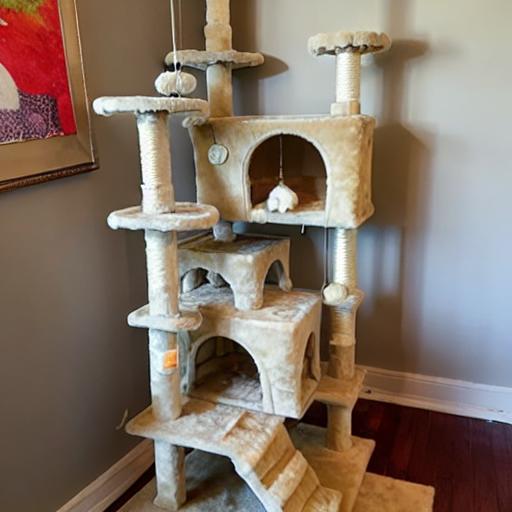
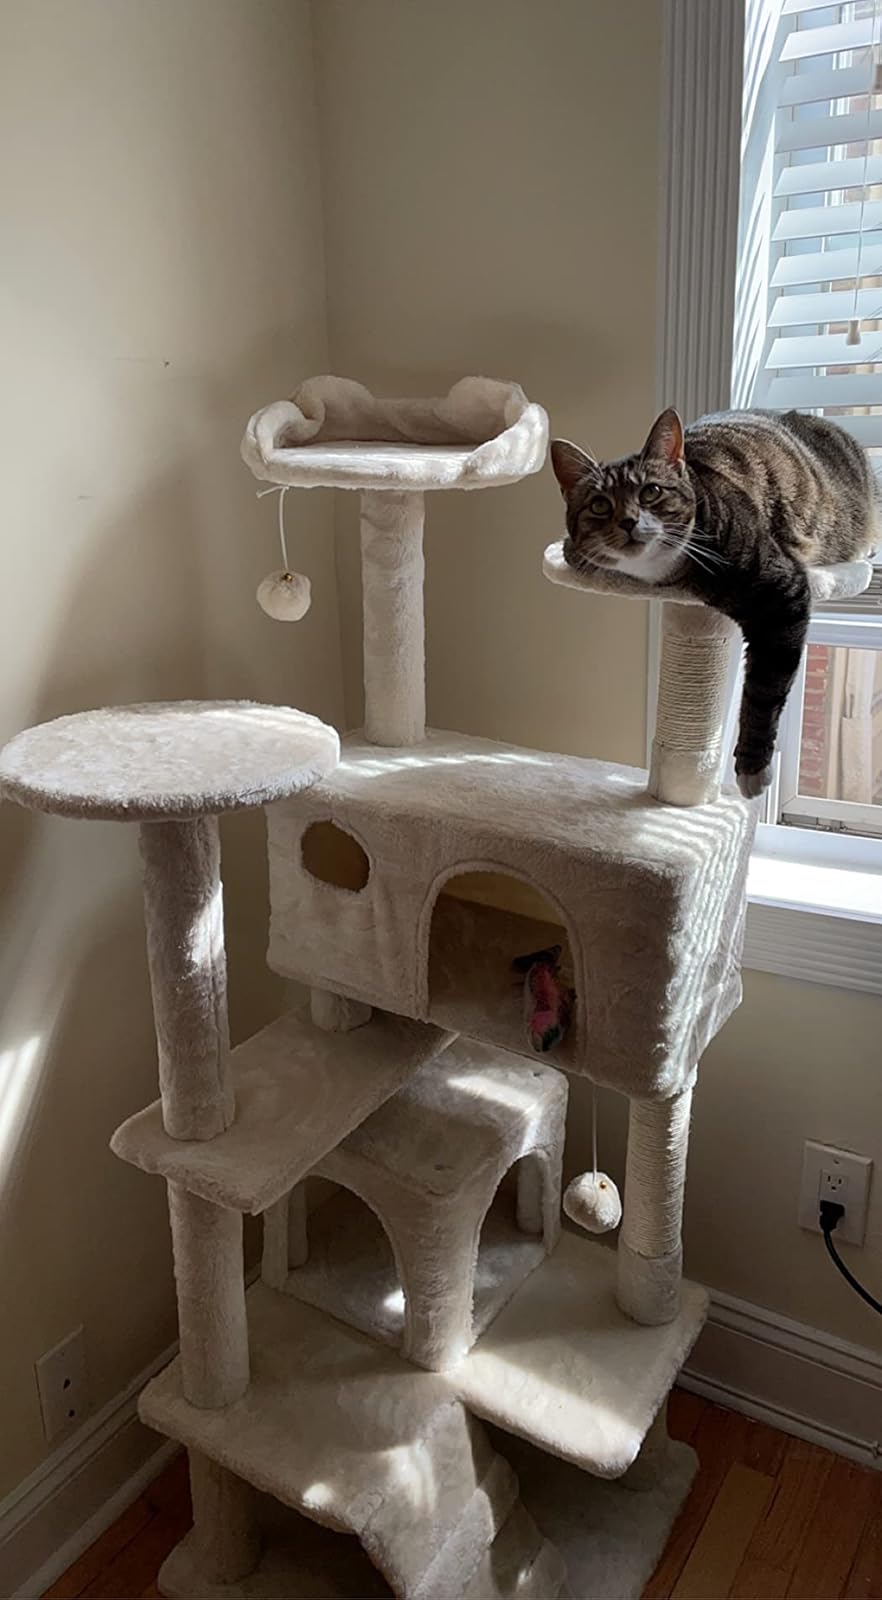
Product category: items_cat tree
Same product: no